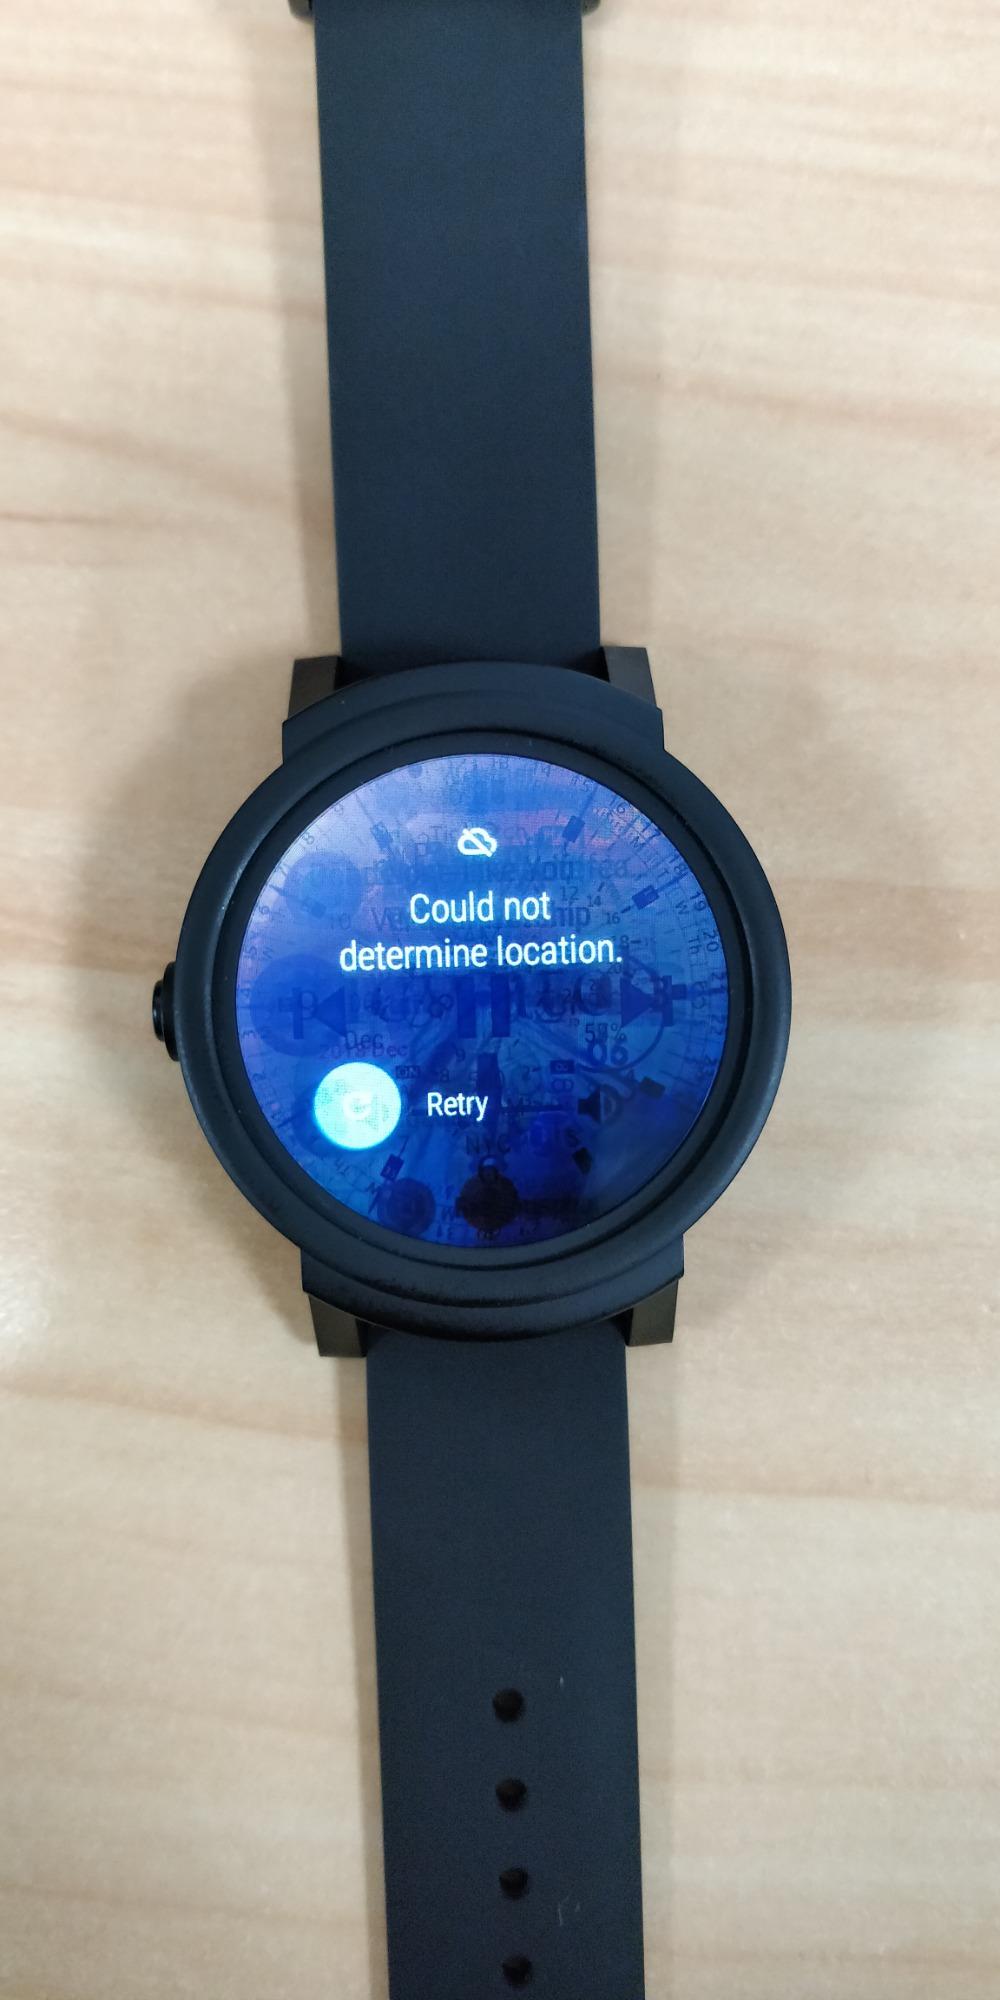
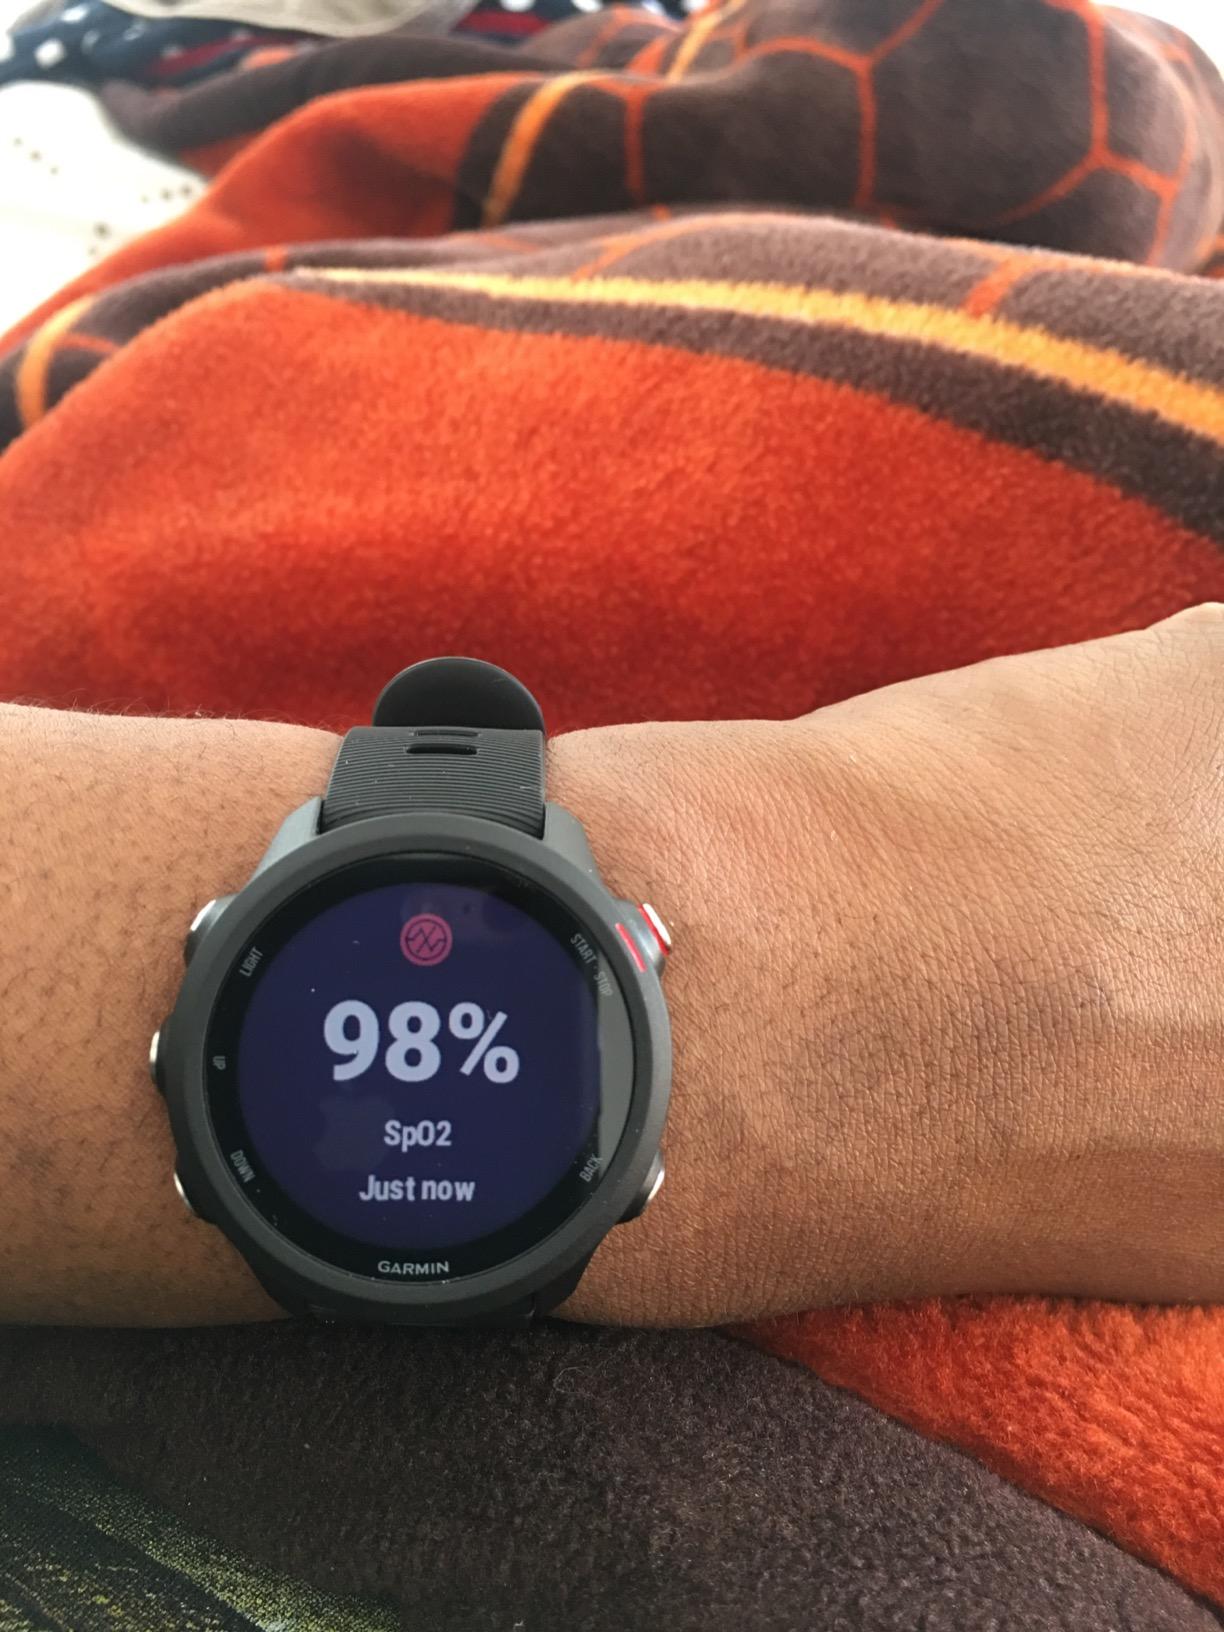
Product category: smartwatch
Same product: no